Chiloé Archipelago

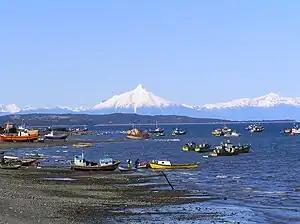
Fishing boats in Quellón. Corcovado Volcano in the background.

The population of the province according to the 2002 census was 154,775; of this, 44% lived in rural areas, according to the National Statistics Institute (INE). Chiloé's people are known as "Chilotes".